U Sports women's ice hockey

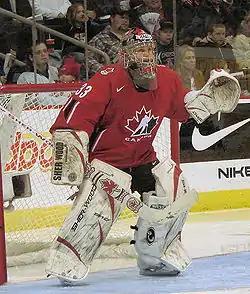
Kim St-Pierre was elected to CIS All-Star teams four times.

In 2003, U Sports, then known as Canadian Interuniversity Sport (CIS), added an All-Stars category for the playoffs.